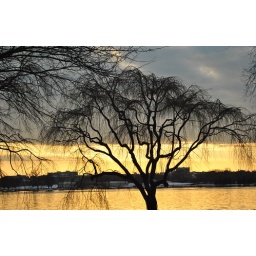
if the background is such golden yellow and has a wonderful contrast in the overcast sky.